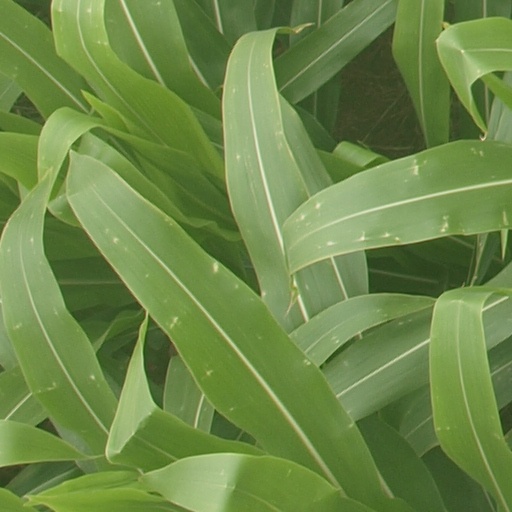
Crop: maize; corn